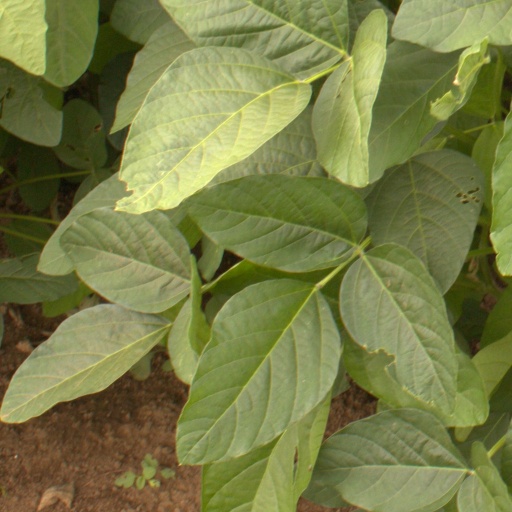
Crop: soybean